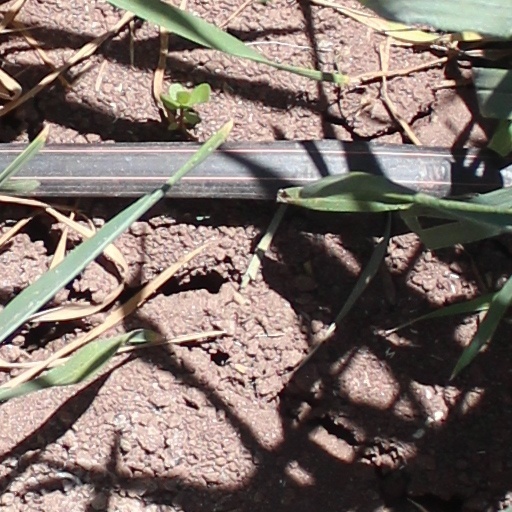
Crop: wheat